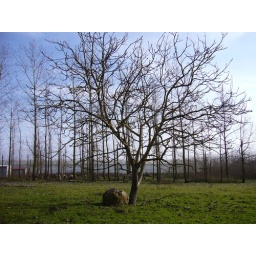
on old rock sat under a tree